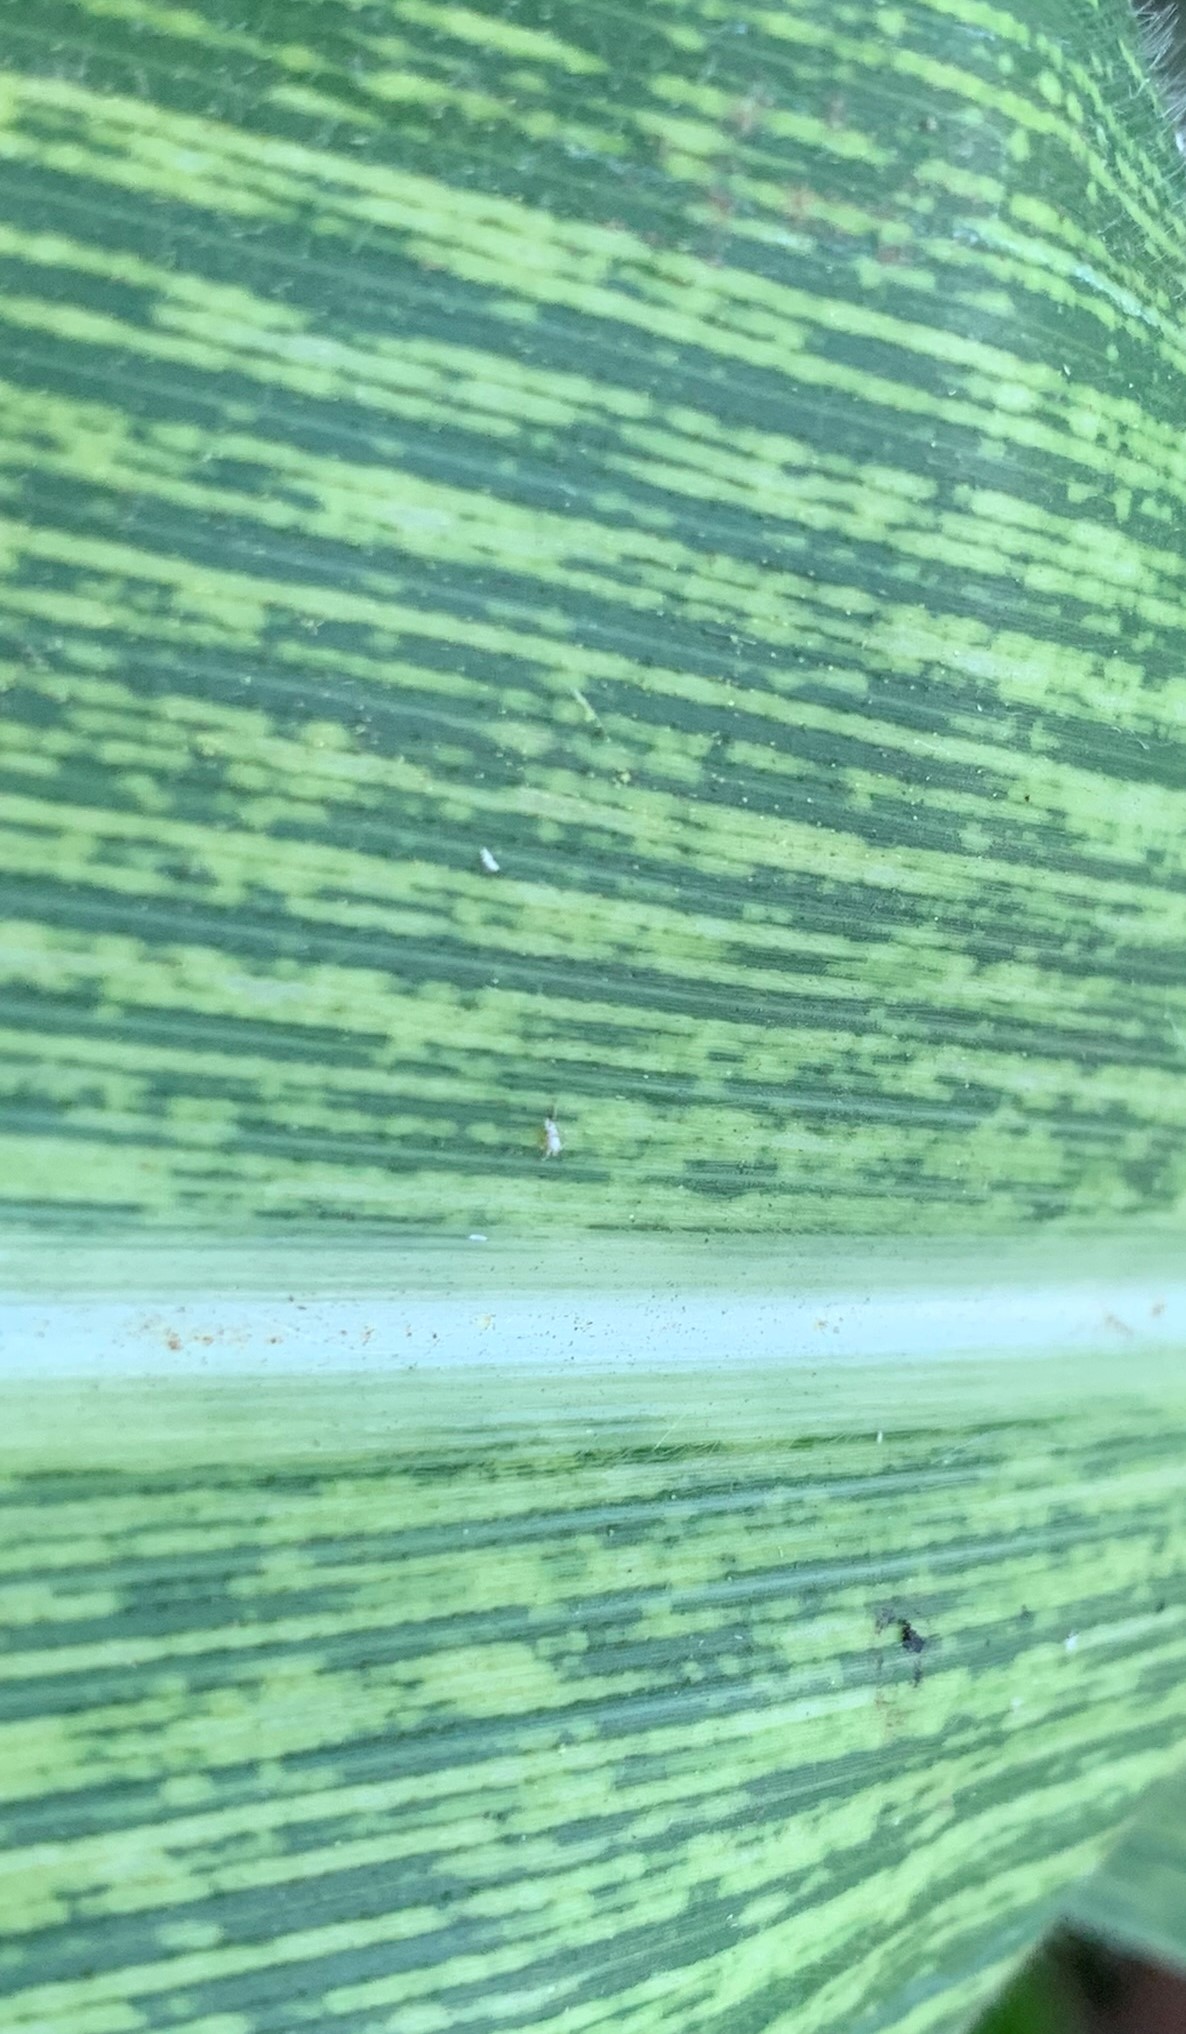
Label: MSV